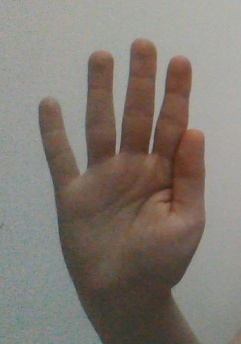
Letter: sheen